Jorrit Hendrix

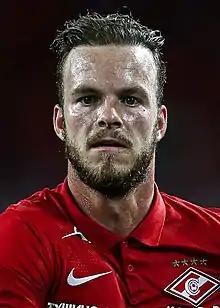
Hendrix with Spartak Moscow in 2021

Jorrit Petrus Carolina Hendrix (born 6 February 1995) is a Dutch professional footballer who plays as a defensive midfielder for 2. Bundesliga club Preußen Münster.